Wade Boteler

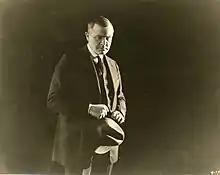
Boteler in 1921

Wade Boteler (October 3, 1888 – May 7, 1943) was an American film actor and writer. He appeared in more than 430 films between 1919 and 1943.